Old-growth forest

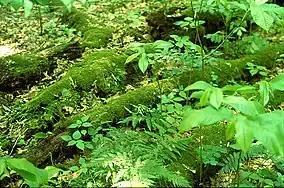
Downed wood replenishes topsoil as it decays

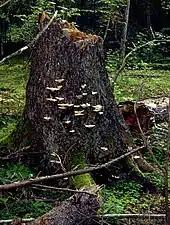
Fungus "Climacocystis borealis" on a tree stump in the Białowieża Forest, one of the last largely intact primeval forests in Central Europe

Fallen timber, or coarse woody debris, contributes carbon-rich organic matter directly to the soil, providing a substrate for mosses, fungi, and seedlings, and creating microhabitats by creating relief on the forest floor. In some ecosystems such as the temperate rain forest of the North American Pacific coast, fallen timber may become nurse logs, providing a substrate for seedling trees.